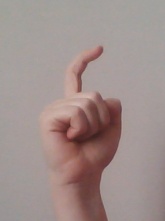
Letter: ra